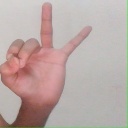
अक्षर: ण